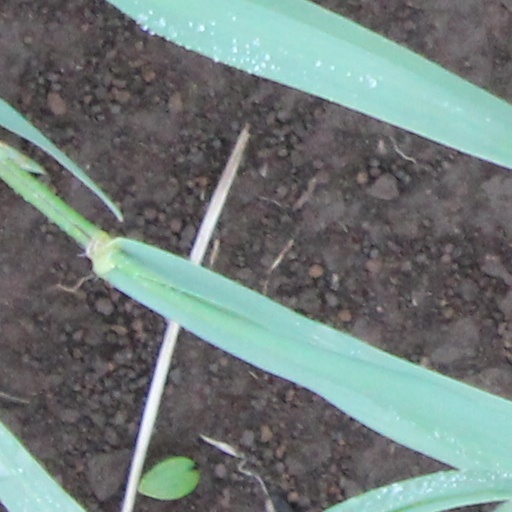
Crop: wheat